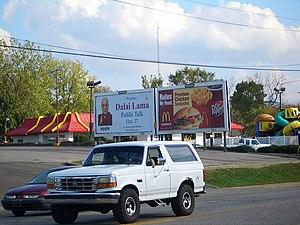
L'affaire O. J. Simpson est une procédure pénale jugée par la Cour supérieure du comté de Los Angeles mettant en cause l'ancien joueur de football américain et acteur d'Hollywood O. J. Simpson, running back talentueux des années 1970. Célèbre, jouissant d'une forte notoriété, charismatique, le joueur est accusé du double meurtre ayant eu lieu le 12 juin 1994 dont les victimes sont Nicole Brown Simpson, son ancienne épouse dont il a divorcé deux ans avant le début de l'affaire, et Ronald Goldman, ami de Nicole Brown.